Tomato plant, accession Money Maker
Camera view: horizontal (90 deg, fisheye); turntable rotation: 30 degrees
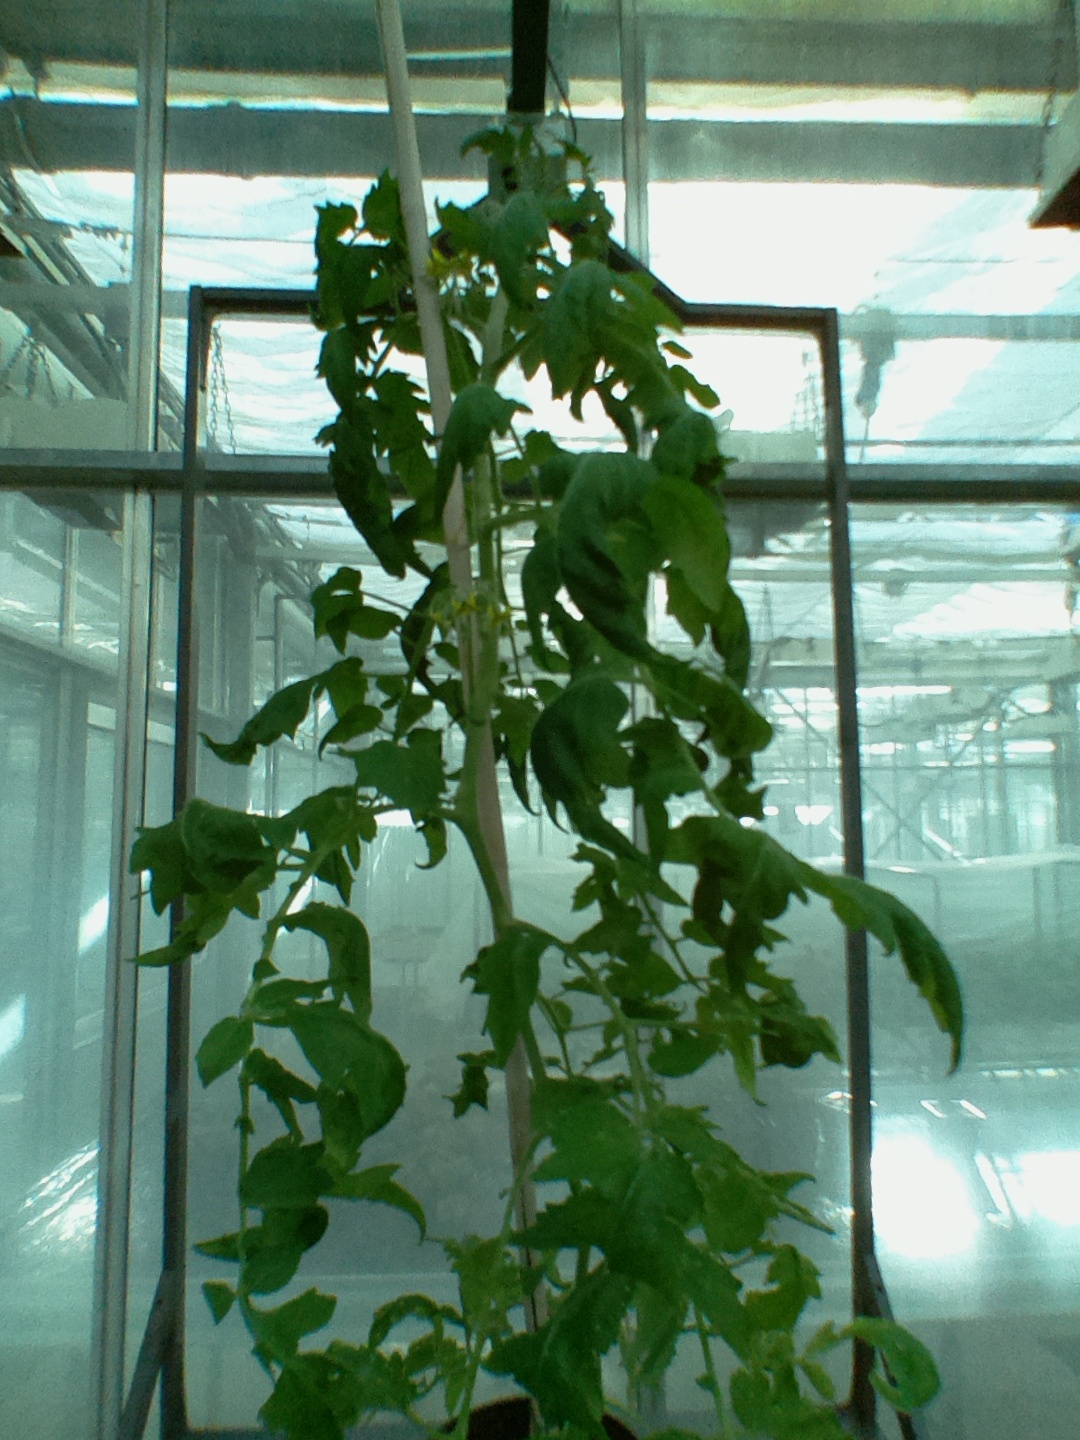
BBCH growth stage 66: Full flowering, 60%-70% of flowers open, more petals falling